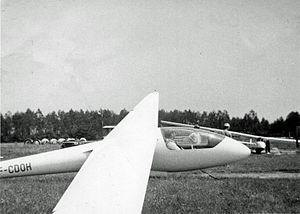
Bolkow Phoebus C vers 1971 sur le terrain de Bordeaux Saucats.